Law of the United States

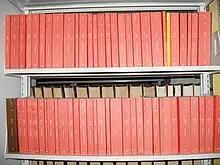
The Code of Federal Regulations, the codification of federal administrative law

After the president signs a bill into law (or Congress enacts it over the president's veto), it is delivered to the Office of the Federal Register (OFR) of the National Archives and Records Administration (NARA) where it is assigned a law number, and prepared for publication as a slip law. Public laws, but not private laws, are also given legal statutory citation by the OFR. At the end of each session of Congress, the slip laws are compiled into bound volumes called the United States Statutes at Large, and they are known as session laws. The Statutes at Large present a chronological arrangement of the laws in the exact order that they have been enacted.